Juhan af Grann

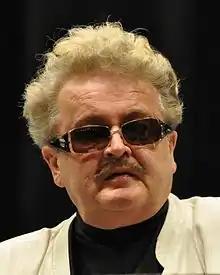
Juhan af Grann in 2012.

Juhan af Grann (3 December 1944 – 14 January 2023) was a Finnish film director and producer known for his UFO documentaries. His most notable documentary is "Mankind's Last Exodus", released in 1998 and sold in over 120 countries.